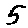
Label: 5